Catalogues of Beethoven compositions

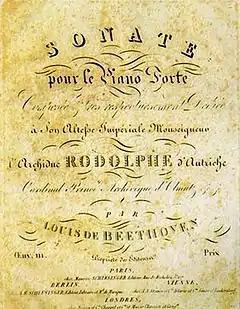
Original title page for Beethoven's last Piano Sonata, Opus 111

The catalogues of Beethoven compositions are all of the different ways in which the musical compositions by Ludwig van Beethoven have been organized by researchers into his music.